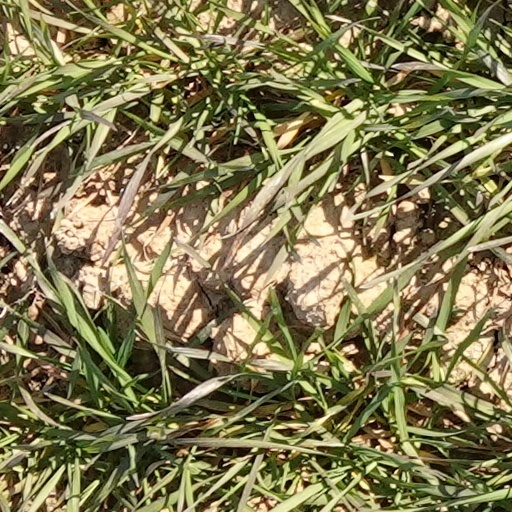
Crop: wheat